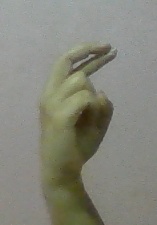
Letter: zay